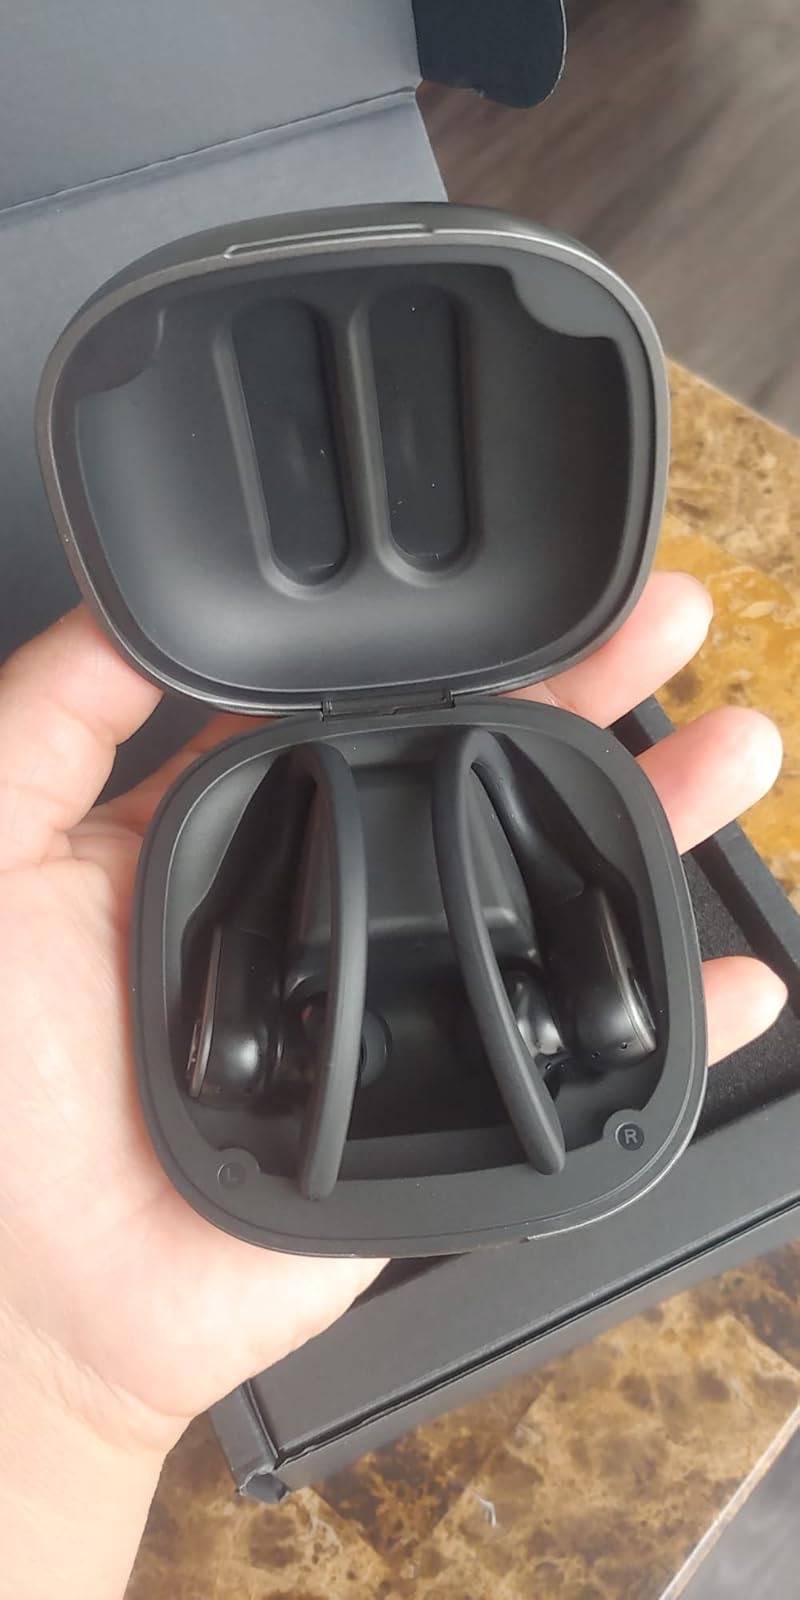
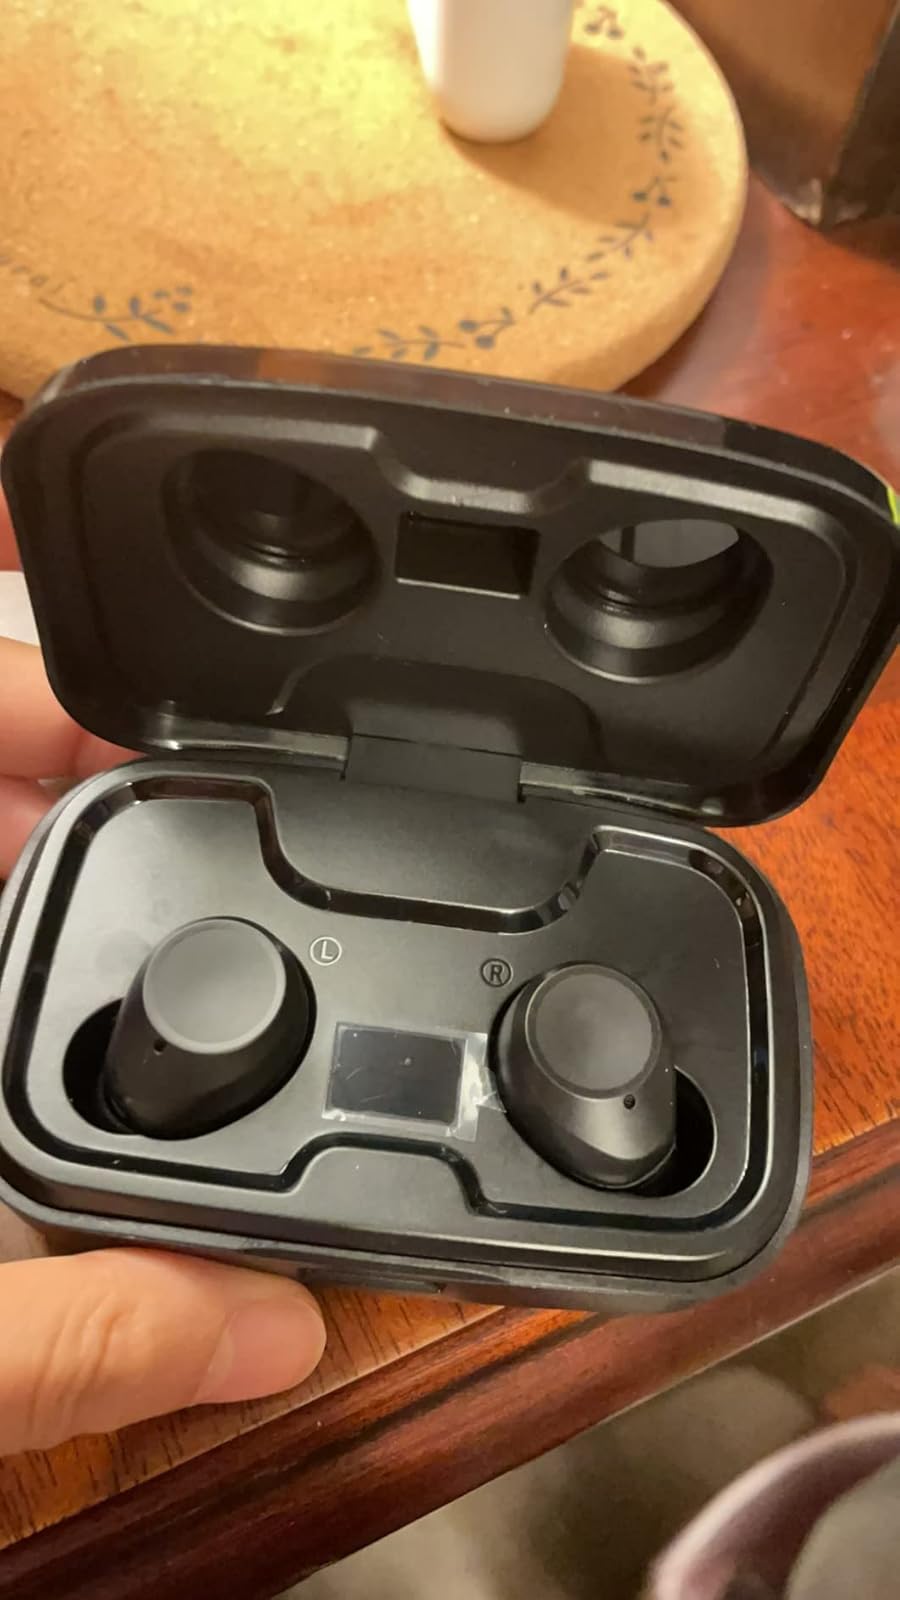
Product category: earbuds
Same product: no